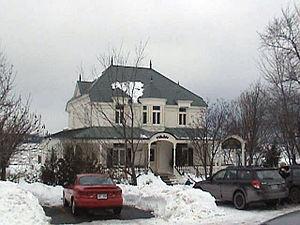
Cormoran est un feuilleton télévisé québécois en 78 épisodes de 50 minutes, créé par Pierre Gauvreau et diffusé du 4 septembre 1990 au 6 décembre 1993 sur la Télévision de Radio-Canada. La série s'inscrit à la suite du Temps d'une paix et précédant Le Volcan tranquille dans le triptyque télévisuel de Gauvreau.